1977 Intercontinental Cup

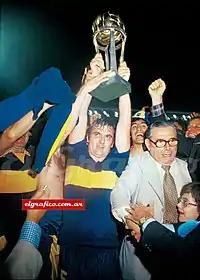
Boca Juniors' captain, Rubén Suñé, raising the trophy. At his left, president of the club, Alberto J. Armando

Boca Juniors's victory was acclaimed throughout Argentina, even by supporters of rival clubs. It was the first intercontinental title for the club and the third for a "big five" club of Argentina after the victories of Racing and Independiente in 1967 and 1973 respectively.